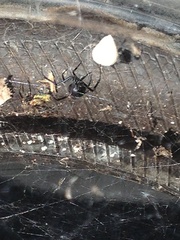
Species: Lactrodectus_hesperus